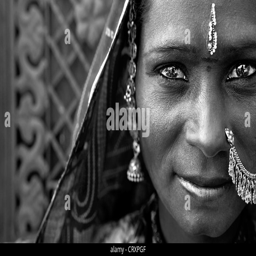
portrait of a woman black and white